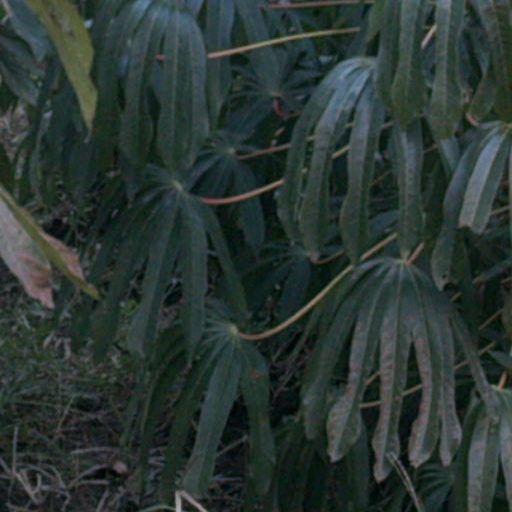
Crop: cassava